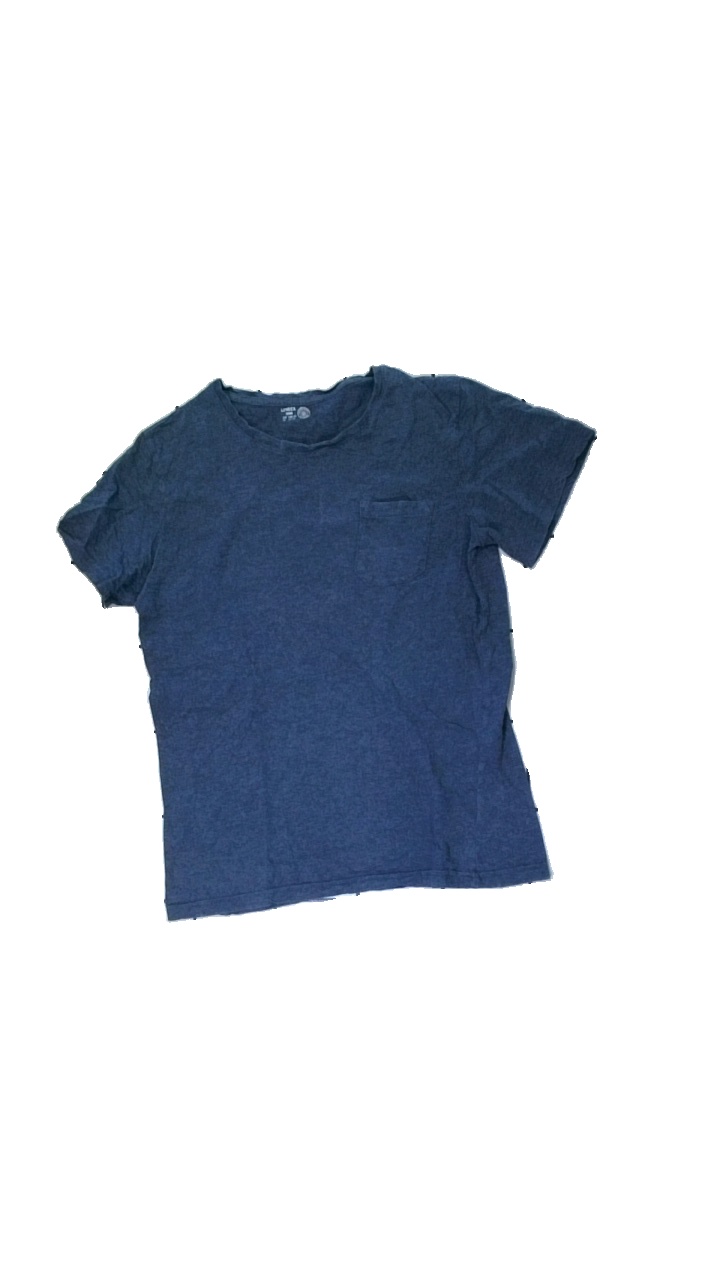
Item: T-shirt (Children)
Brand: Lindex
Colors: Blue
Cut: Regular, C-collar
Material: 100% cotton
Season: All
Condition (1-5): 2
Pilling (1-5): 2
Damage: extra hål pga lösa trådar
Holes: Minor
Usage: Export
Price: <50